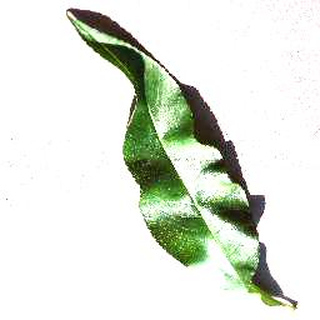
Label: healthy_peach